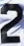
Number: 2